Question: Please indicate a possible affordance area of the bench that can be used for sitting on
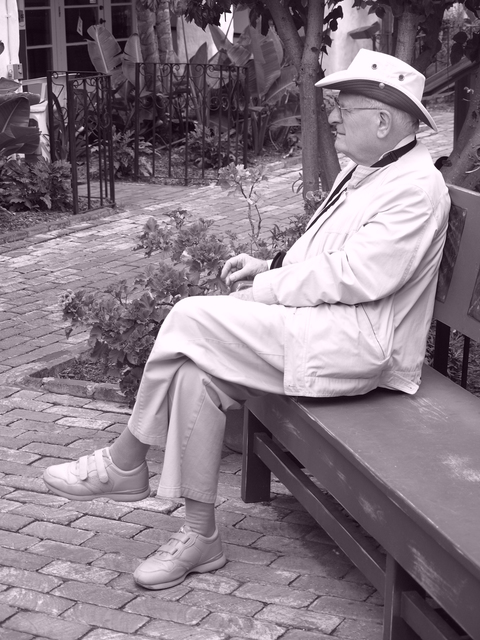
Answer: [241.507, 323.516, 476.609, 635.981]